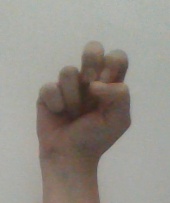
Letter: gaaf